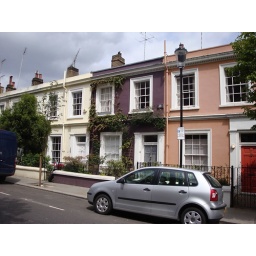
colorful homes near portobello market